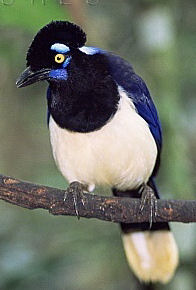
Species: PLUSH CRESTED JAY
Scientific name: CYANOCORAX CHRYSOPS
ImageNet parent category: jay